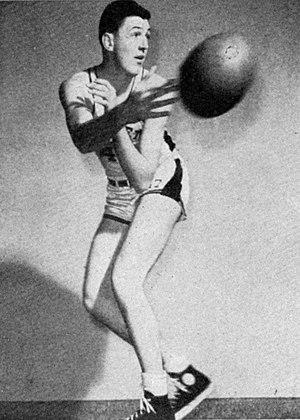
Frank McCabe, né le 30 juin 1927 à Grand Rapids, dans le Michigan, est un joueur américain de basket-ball. Il évolue aux postes d'ailier fort et de pivot.